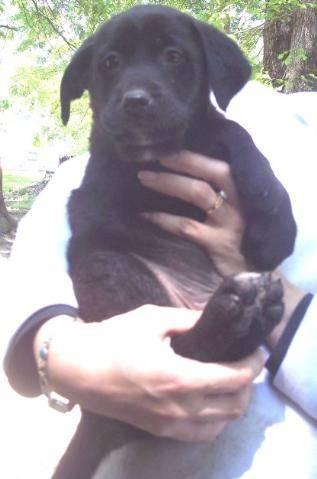
dog